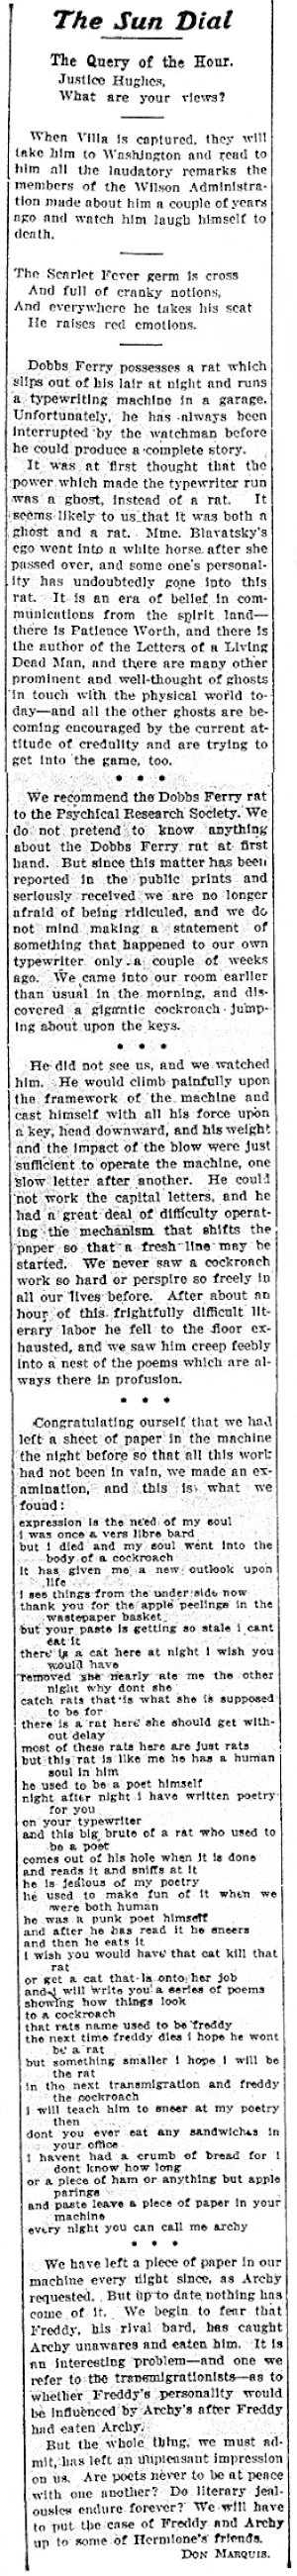
Klumme
Klumme (1916)
En klumme er en fast, tilbagevendende, gerne humoristisk, kommentar i en avis, oftest skrevet af den samme journalist eller forfatter – benævnt en klummeskribent. En klumme belyser gerne nye vinkler af et emne.